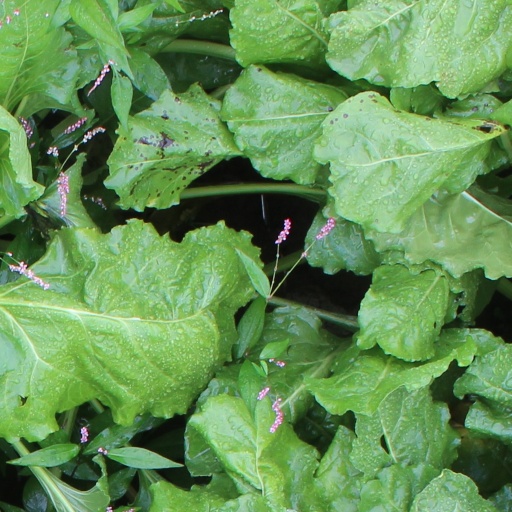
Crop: sugar beet